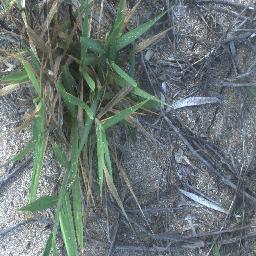
Label: negative